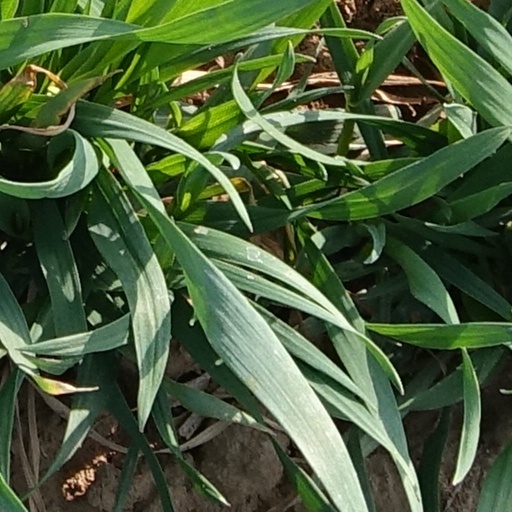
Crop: wheat